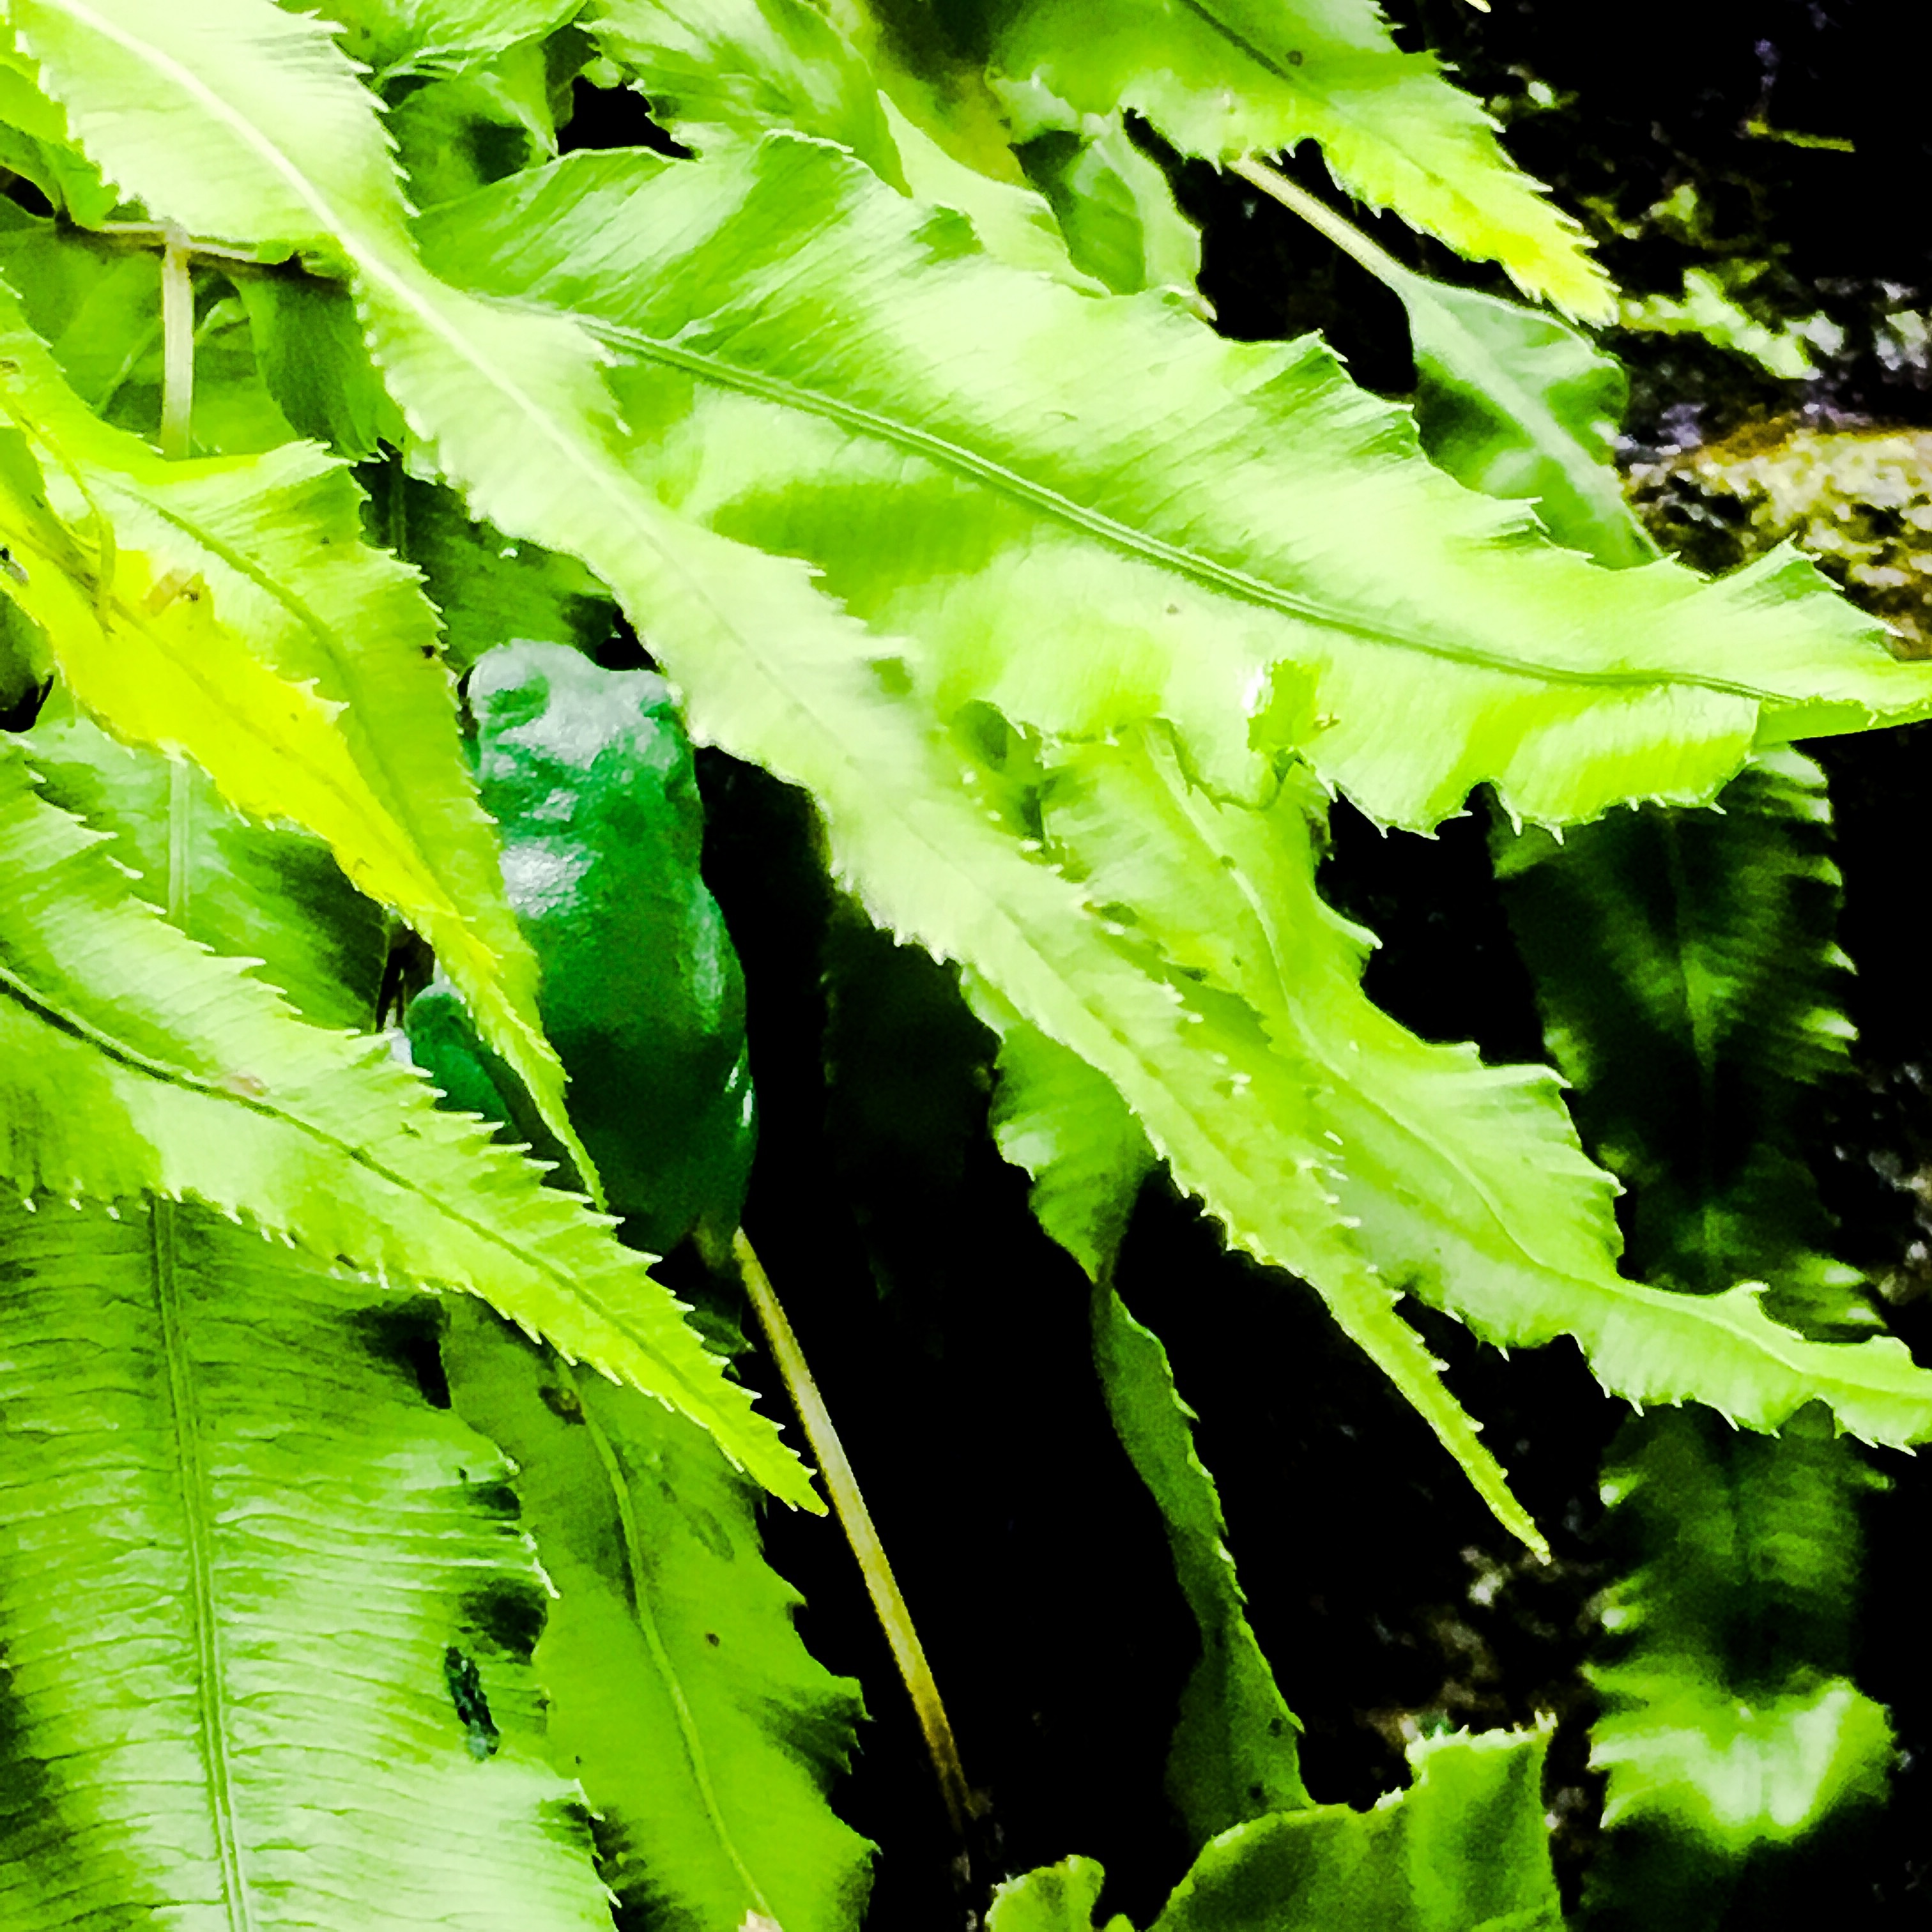
tree, nature, forest, branch, plant, sunlight, leaf, flower, green, jungle, botany, flora, fern, rainforest, flowering plant, plant stem, woody plant, land plant, ferns and horsetails, vascular plant